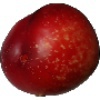
Label: Nectarine 1